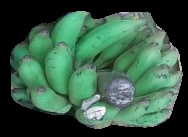
Variety: elakki-bale
Grade: grade3